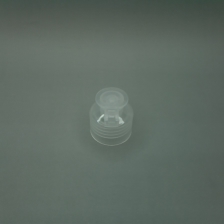
Color: white/transparent
Cap type: flip-top cap